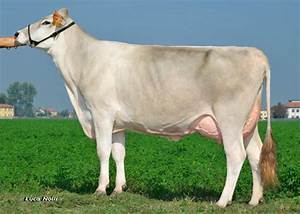
Label: mucca